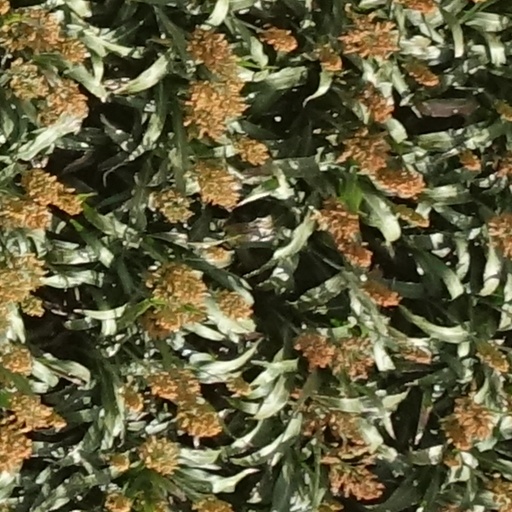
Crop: sorghum